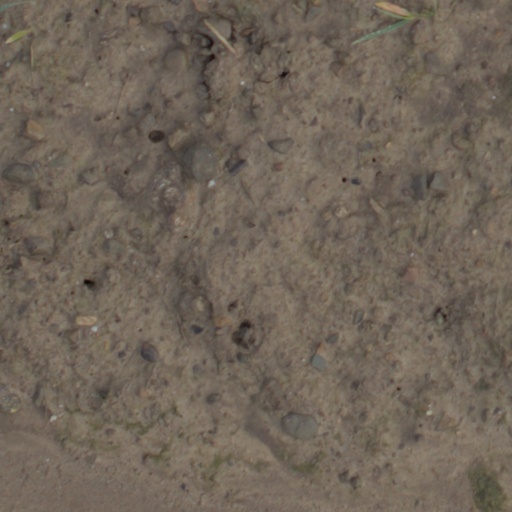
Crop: wheat